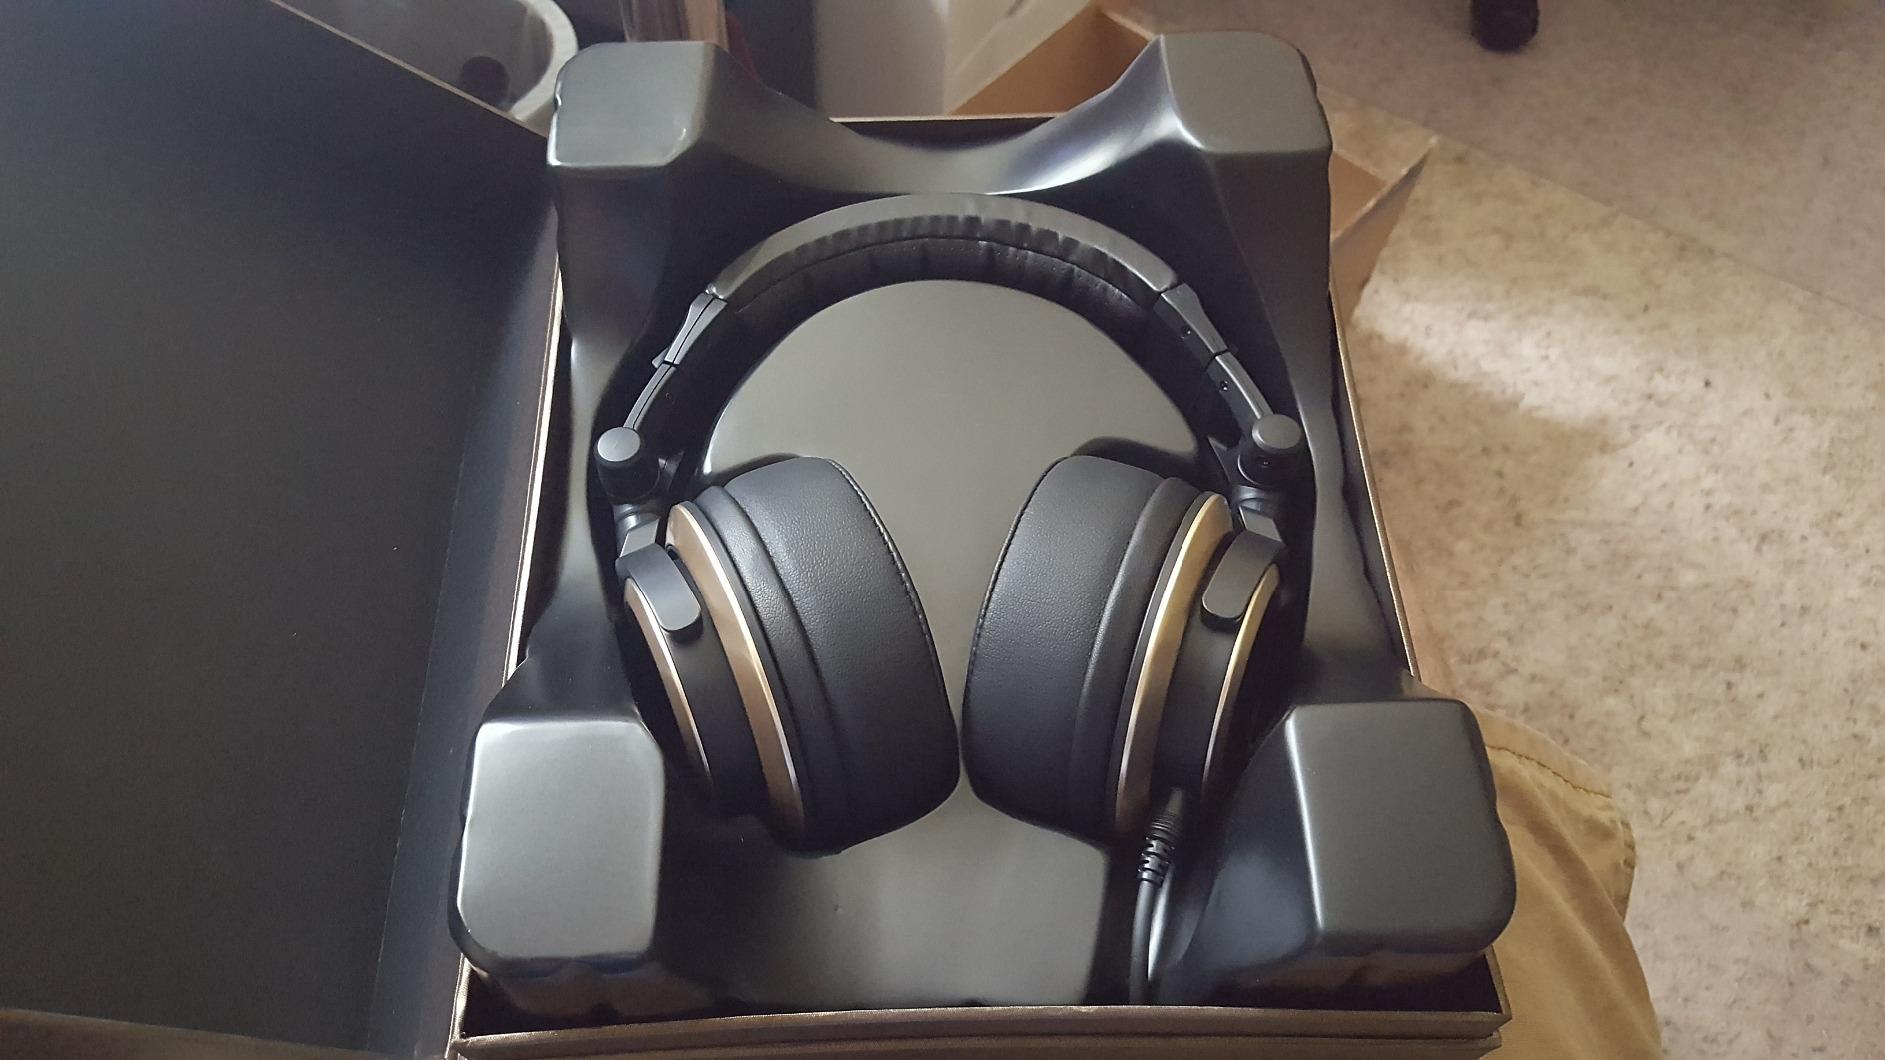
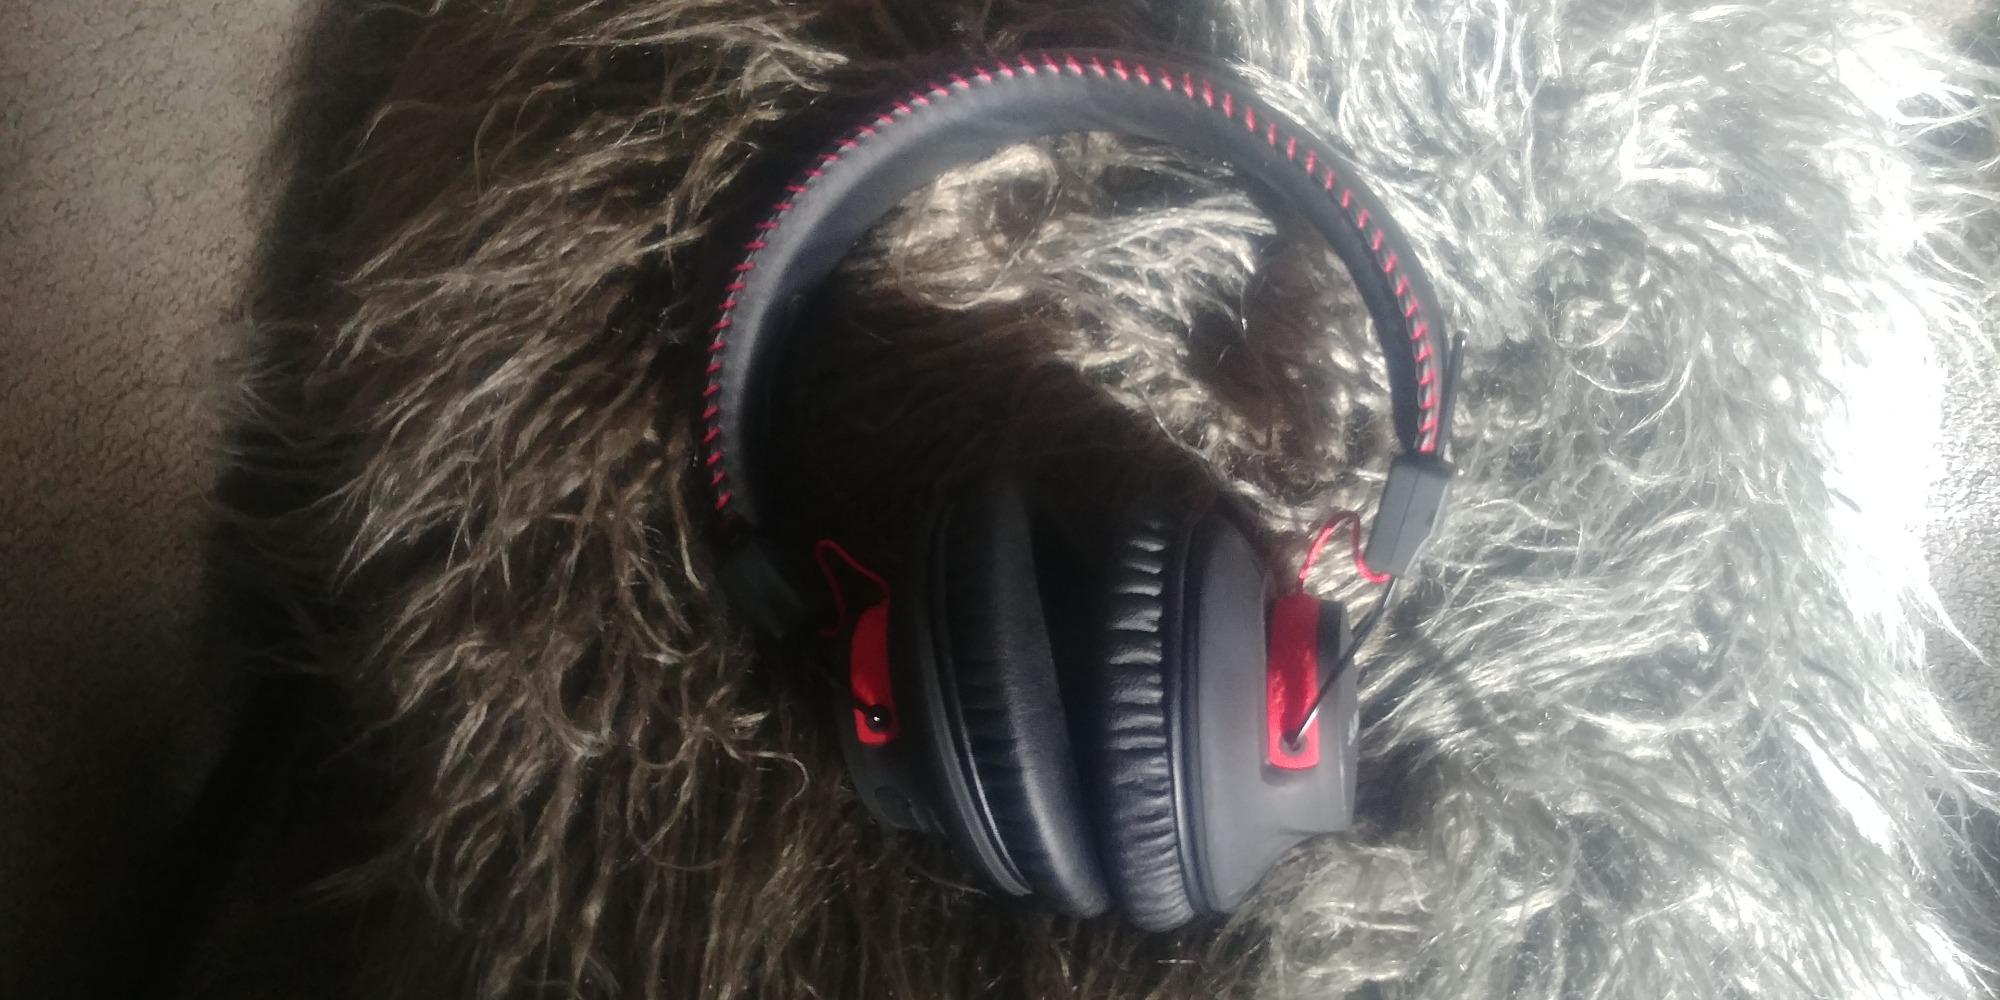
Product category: headphones
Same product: no